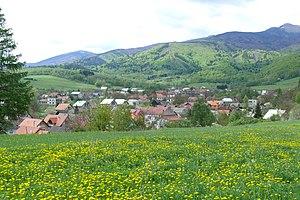
Šútovo est un village de Slovaquie situé dans la région de Žilina.